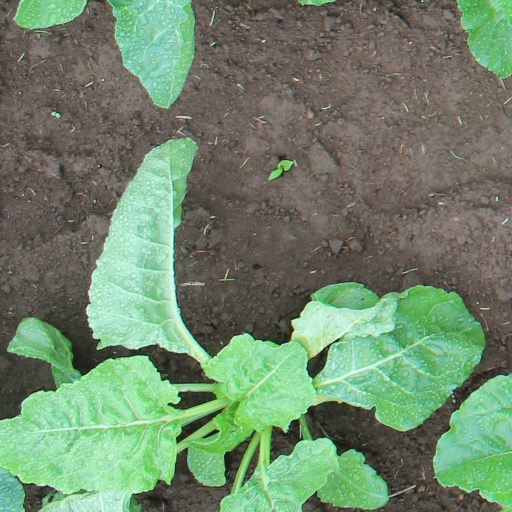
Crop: sugar beet